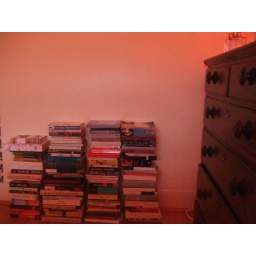
chest of drawers bought in camden antiques market and piles of books in dire need of a shelf